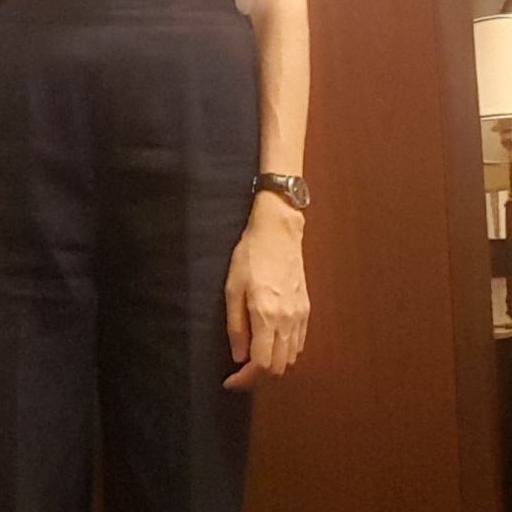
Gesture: no_gesture